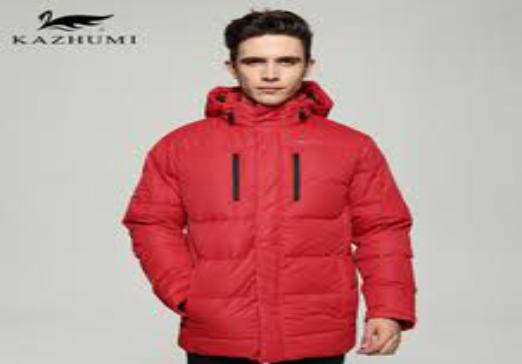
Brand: KaZhuMi
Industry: Clothes